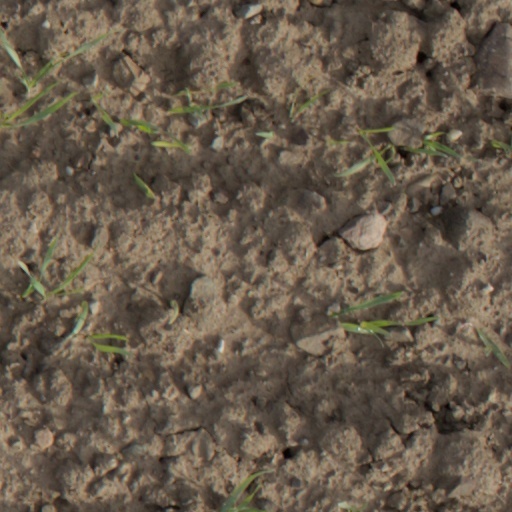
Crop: wheat